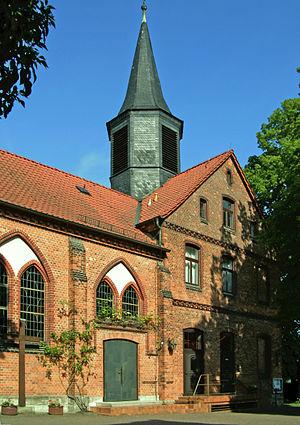
Eilsleben est une commune allemande située dans le land de Saxe-Anhalt et l'arrondissement de la Börde.